Basilosaurus

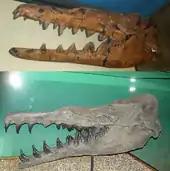
Comparison of the skulls of "Basilosaurus isis" (fossil at Naturmuseum Senckenberg, top) and "B. cetoides" (fossil from the North American Museum of Ancient Life, bottom)

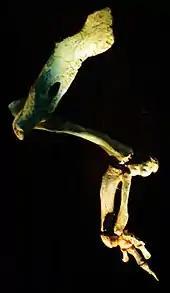
"B. isis" hind limb

"Basilosaurus" is one of the largest animals known to exist between the K–Pg extinction event 66 million years ago (mya) and around 15 million years ago when modern cetaceans began to reach enormous sizes. "B. cetoides" measured long and "B. isis" measured long. A 1998 study estimated that "B. cetoides" weighed more than and "B. isis" weighed nearly , while the 2025 study estimated that a long "B. cetoides" weighed . "Basilosaurus" is distinguished from other genera of basilosaurids by its larger body size and its more elongated posterior thoracic, lumbar, and anterior caudal vertebrae. "Basilosaurus" does not have the vertically oriented metapophyses seen in its closest relative the basilosaurid known as "Basiloterus". "Basilosaurus" is considered to be the largest of archeocete whales.